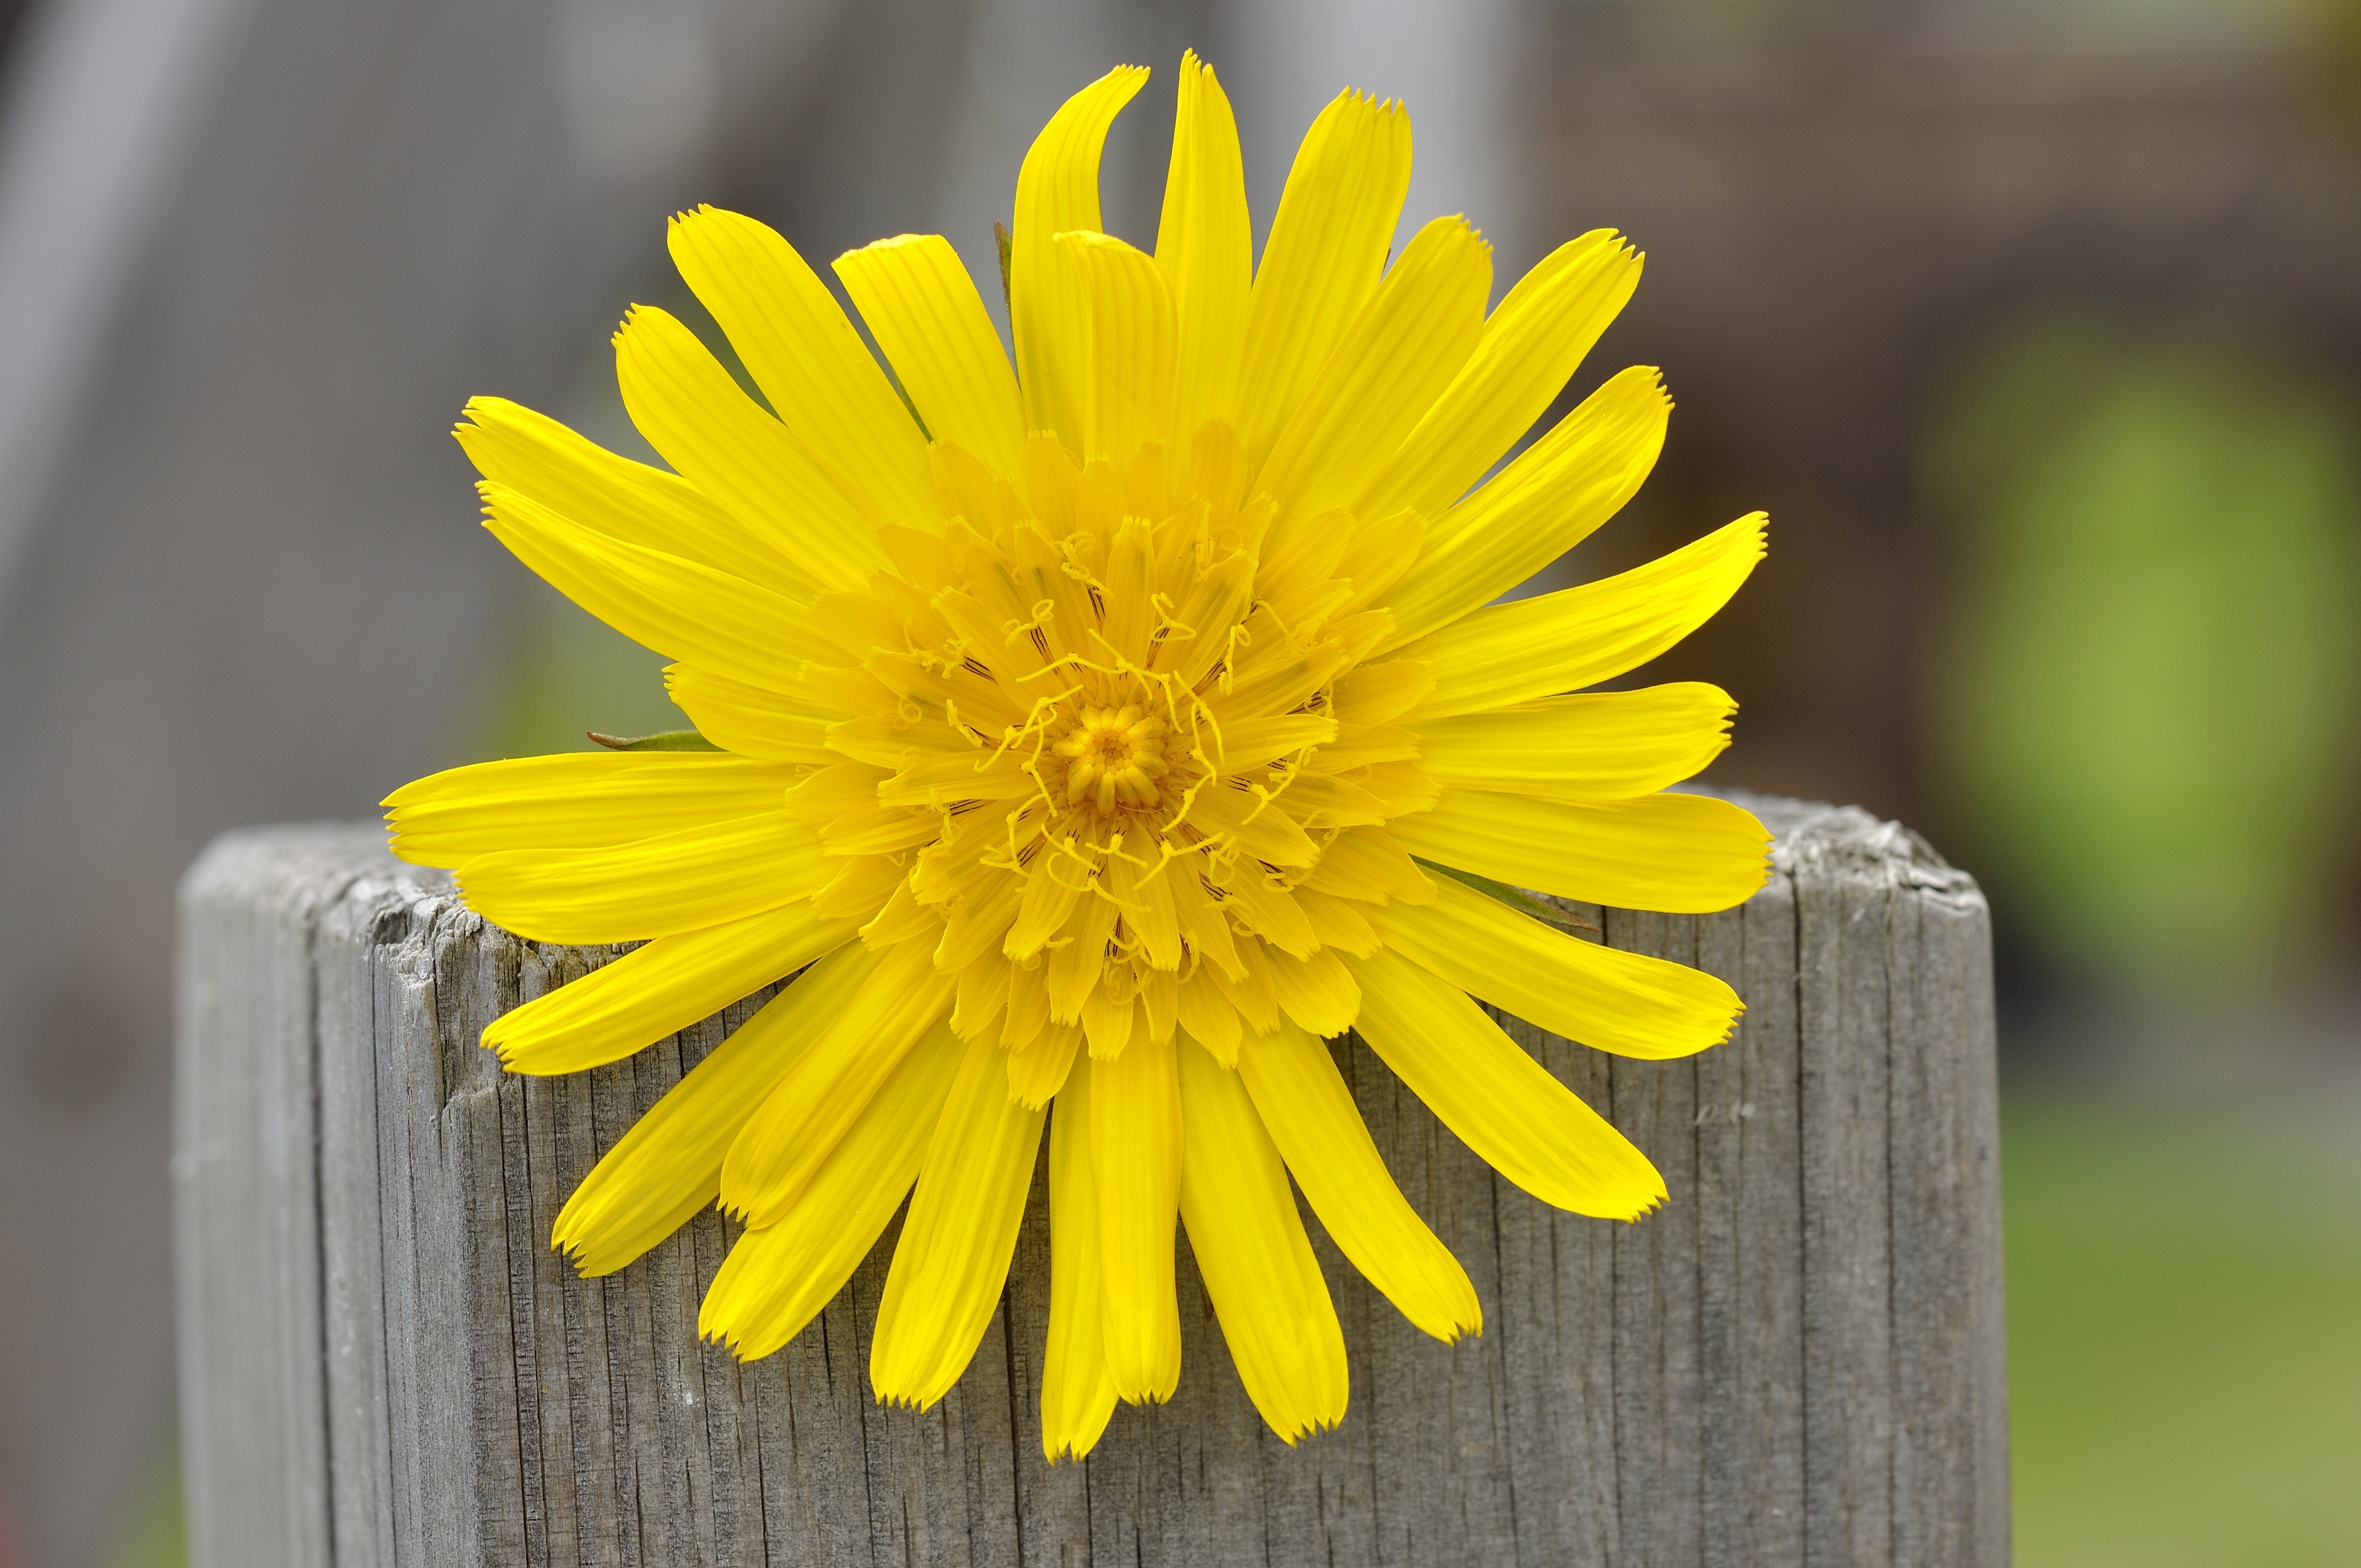
nature, blossom, plant, leaf, flower, petal, bloom, herb, yellow, close, flora, yellow flower, wildflower, close up, pointed flower, macro photography, flowering plant, daisy family, meadows dubius, plant stem, land plant